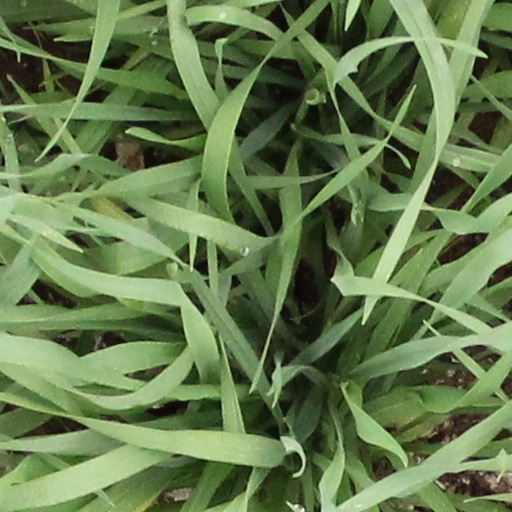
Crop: wheat